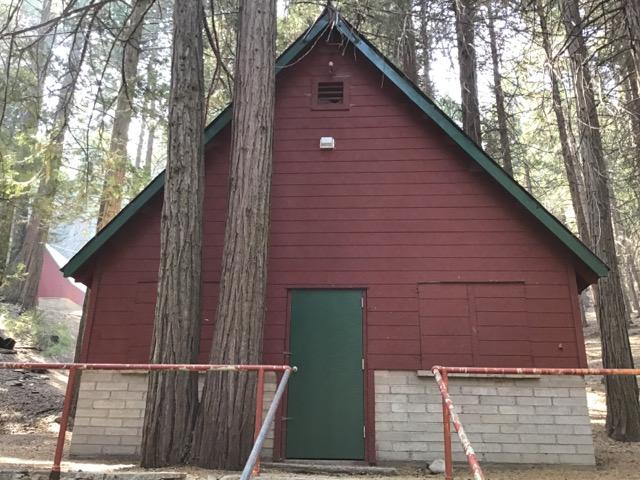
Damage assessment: no_damage